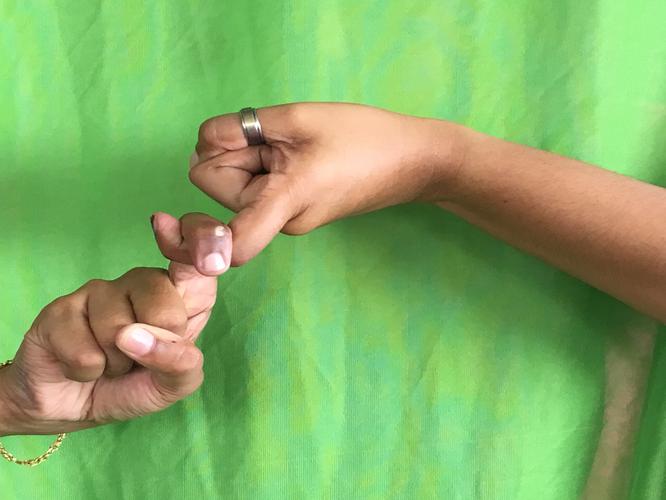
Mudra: Pasha
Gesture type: double_hand